Napkin holder

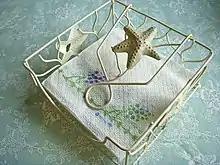
A horizontal napkin holder with a weight to hold napkins down and edges

The two main styles of napkin holders, vertical and horizontal, function in similar ways. Vertical napkin holders and some horizontal napkin holders sandwich napkins between two surfaces. In vertical napkin holders, the surfaces tend to be the same size and, often, shape, making the napkin holders symmetrical. In vertical holders that sandwich, however, the bottom is usually around the size of a conventional paper napkin, about by while the top side can be any virtually any shape, as it acts as a paperweight. Within this style, there is variation. Some napkin holders have edges as the weight alone could not keep the napkins down (see photo), while others rely entirely on their weight to secure the napkins. Another type of horizontal holder lacks a weight altogether, and is simply a base and four edges.